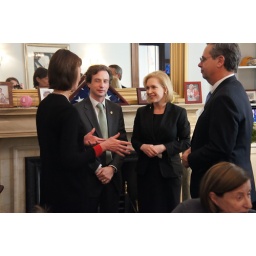
Sen. Gillibrand (NY) visits with family and friends in her Capitol office before heading to the Senate floor